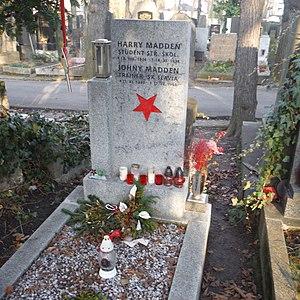
John William Madden, surnommé parfois Jake Madden ou Johnny Madden, né le 11 juin 1865 à Dumbarton et mort le 17 avril 1948 à Prague, est un footballeur international et entraîneur écossais. Il évolue au poste d'attaquant du milieu des années 1880 à la fin des années 1890 et se reconvertit en entraîneur du milieu des années 1900 au début des années 1930.